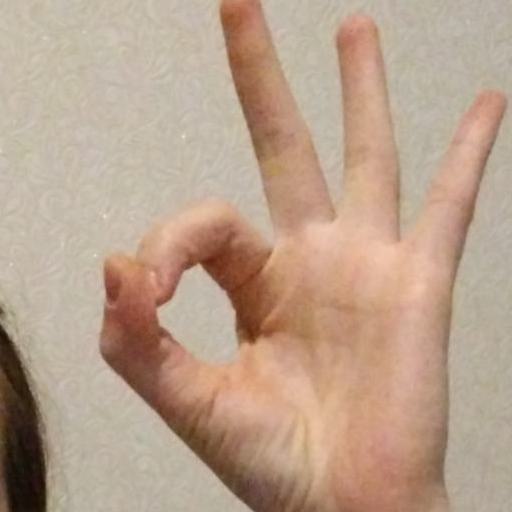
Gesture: ok